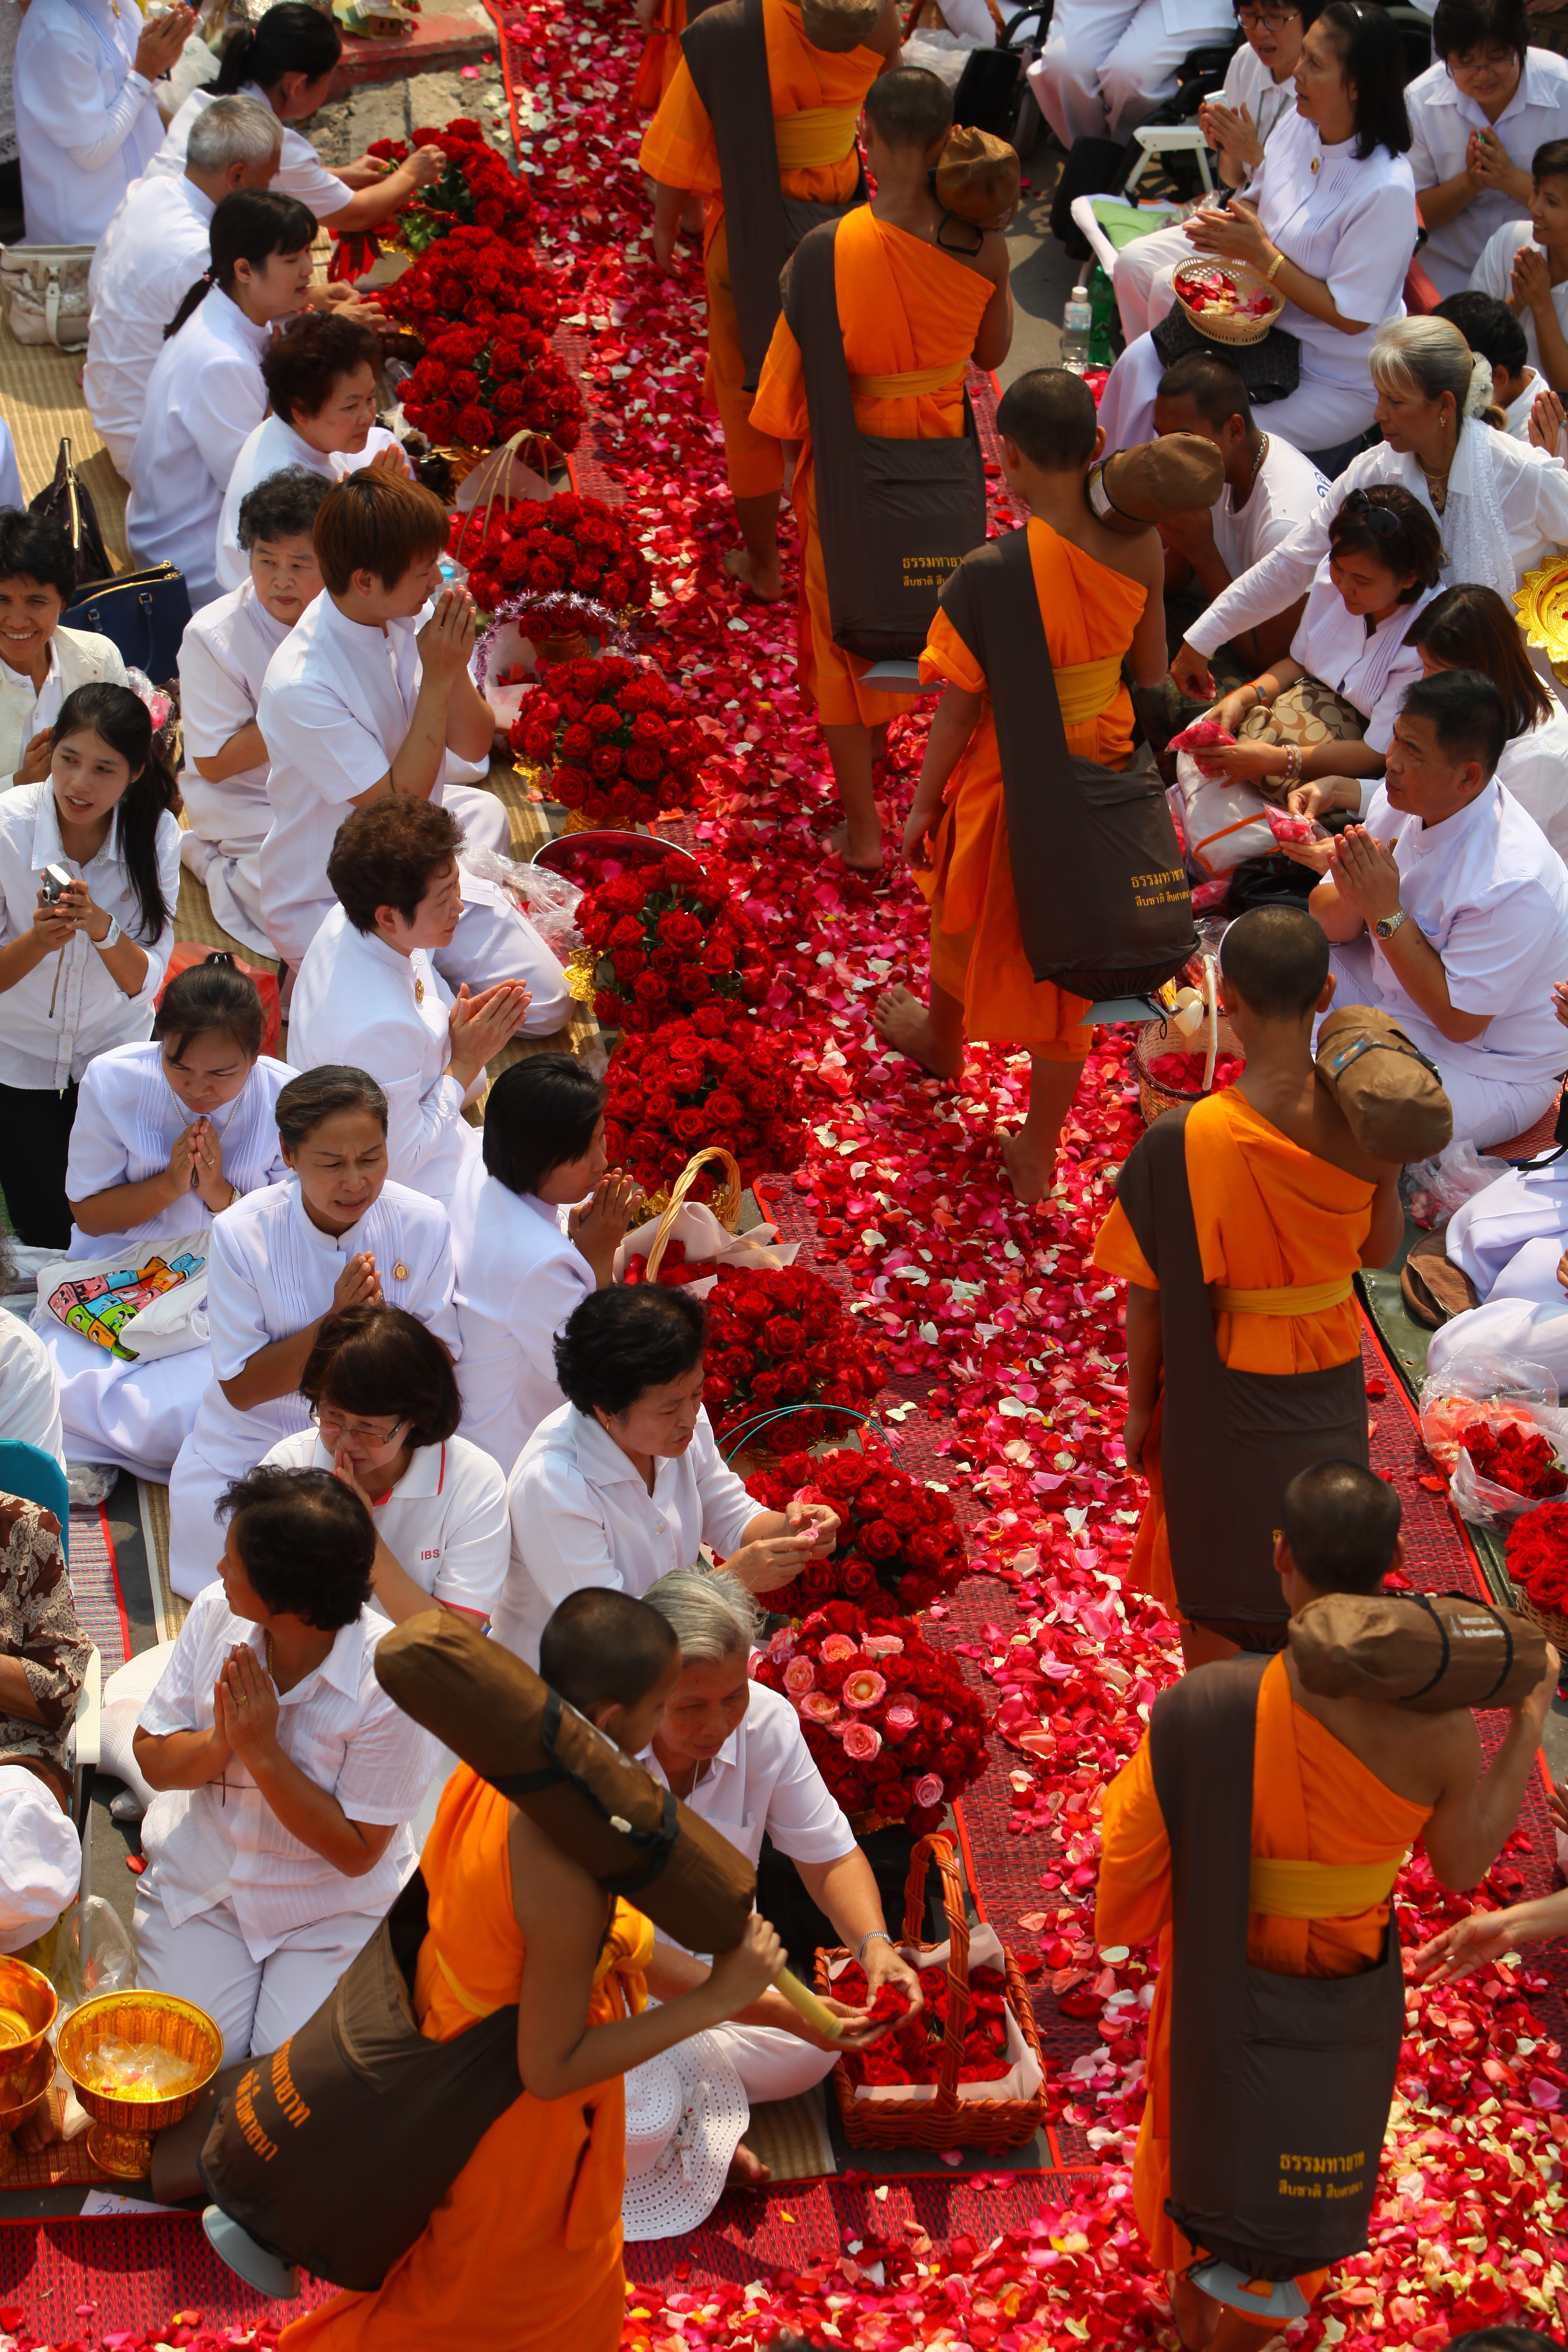
people, city, crowd, walk, orange, buddhism, market, marketplace, thailand, public space, flowers, gold, temple, petals, million, thai, wat, monks, robes, buddhists, dhammakaya pagoda, phra dhammakaya, more than, budhas